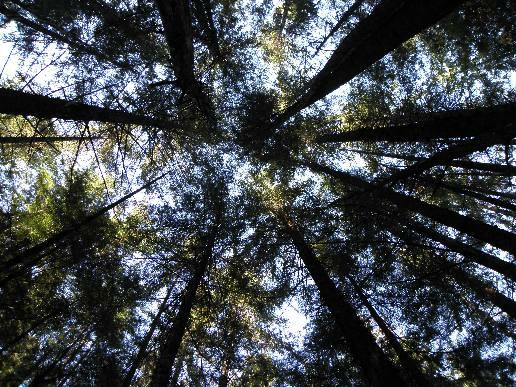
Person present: No